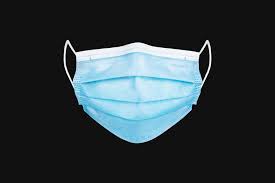
Waste category: trash